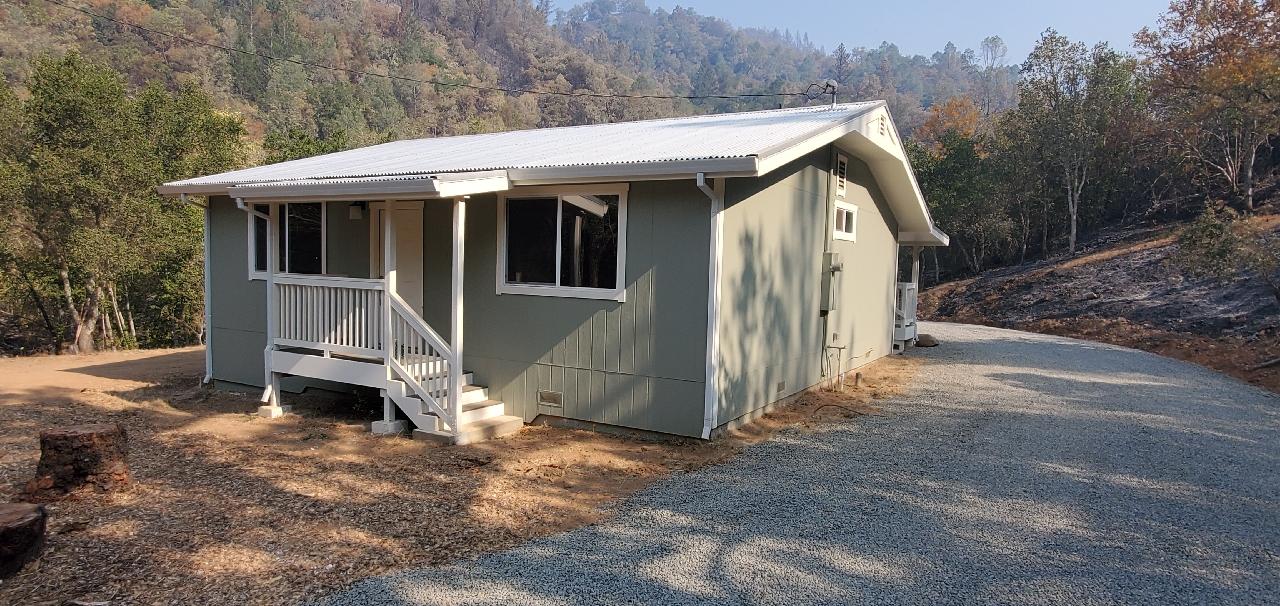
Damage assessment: no_damage